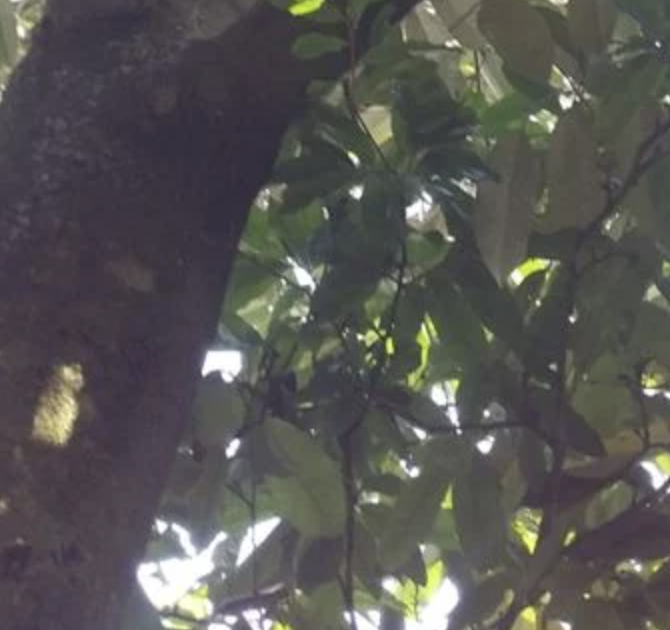
Label: sooty_mold